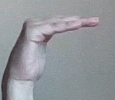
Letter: haa